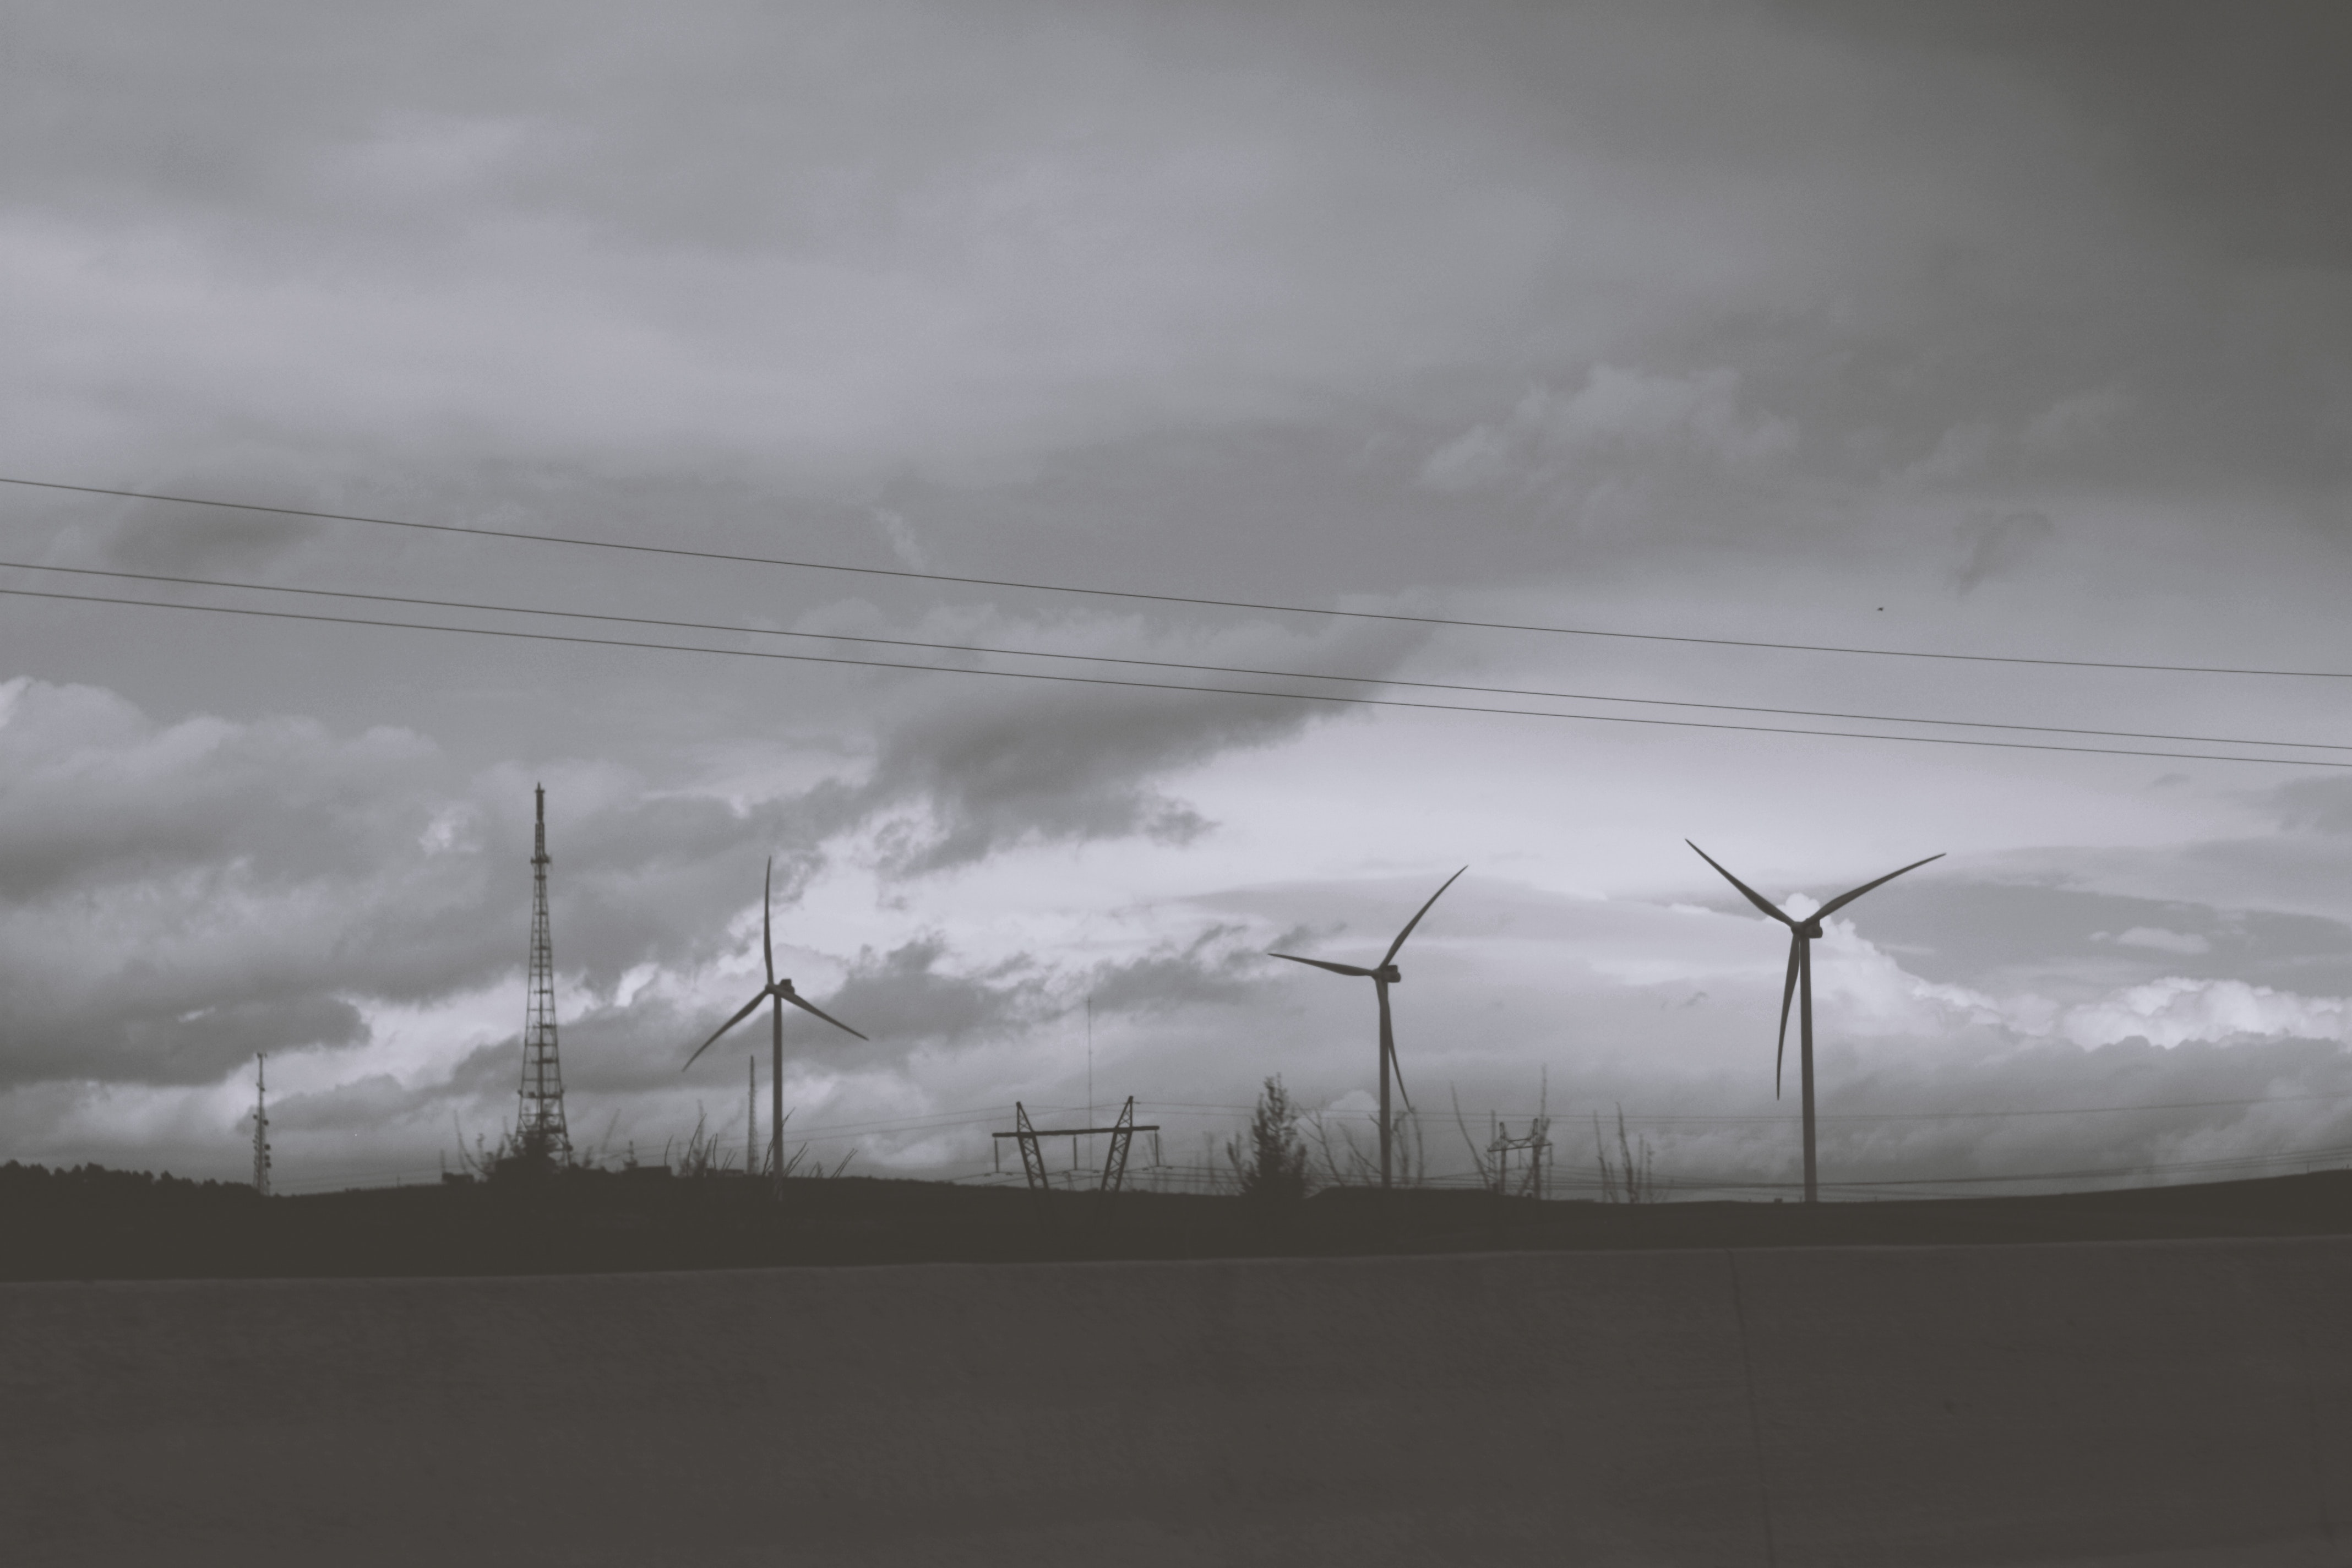
windmill, sky, wind turbine, white, wind farm, wind, atmospheric phenomenon, cloud, atmosphere, rural area, public utility, electricity, landscape, machine, turbine, road